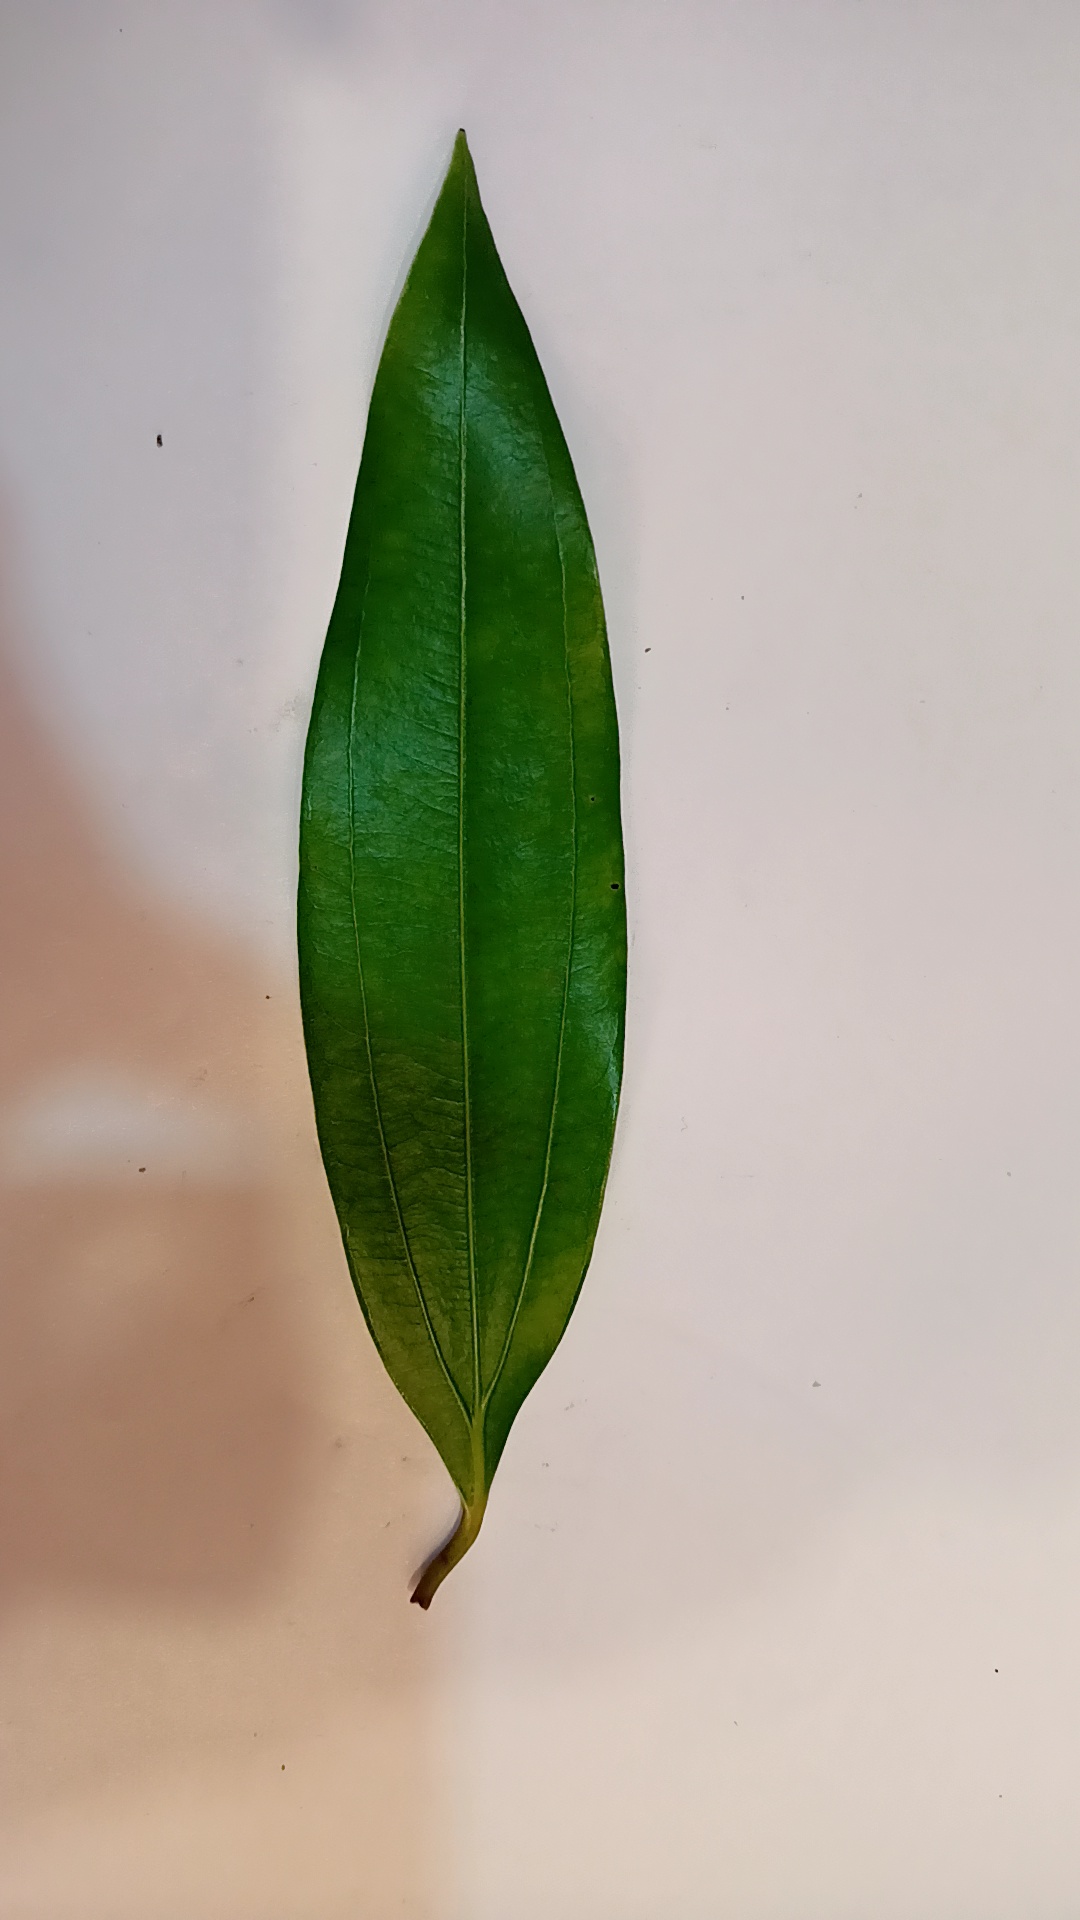
Label: Healthy